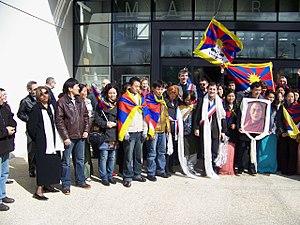
Jean-Marc Brûlé, né le 16 juin 1965 à Caen, est un homme politique français, conseiller régional d'Île-de-France. Il est secrétaire national adjoint d'Europe Écologie chargé des élections et des institutions et fondateur de la commission Asie des Verts. Président de L'Atelier, un centre de ressources régional de l'économie sociale et solidaire, il fonde en 2003 l'ONG Green Lotus, contribuant au dialogue en faveur de la démocratie et au développement durable en Birmanie.